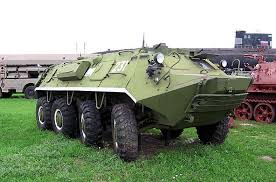
Label: BTR